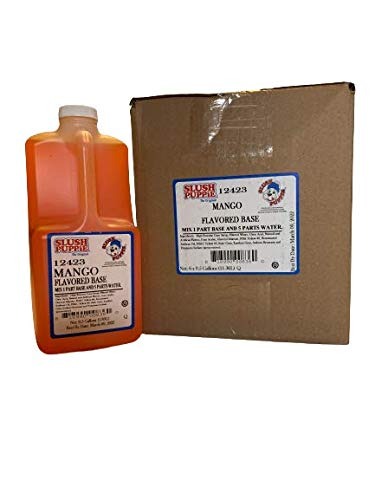
Item Name: Slush Puppie Mango Flavored Base - 6 .5 Gallons
Value: 1.0
Unit: Count

Price: 104.75